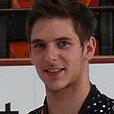
Age: 20